John Dalton

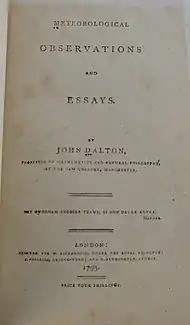
1793 copy of Dalton's first publication, ""Meteorological Observations and Essays""

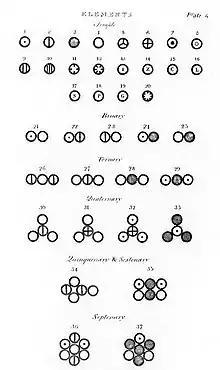
Various atoms and molecules as depicted in John Dalton's "A New System of Chemical Philosophy" (1808)

John Dalton was born on 5 or 6 September 1766 into a Quaker family in Eaglesfield, near Cockermouth, in Cumberland, England. His father was a weaver. He received his early education from his father and from Quaker John Fletcher, who ran a private school in the nearby village of Pardshaw Hall. Dalton's family was too poor to support him for long and he began to earn his living, from the age of ten, in the service of wealthy local Quaker Elihu Robinson.